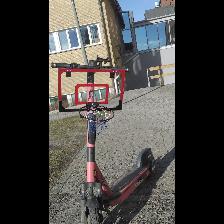
Label: NonHuman